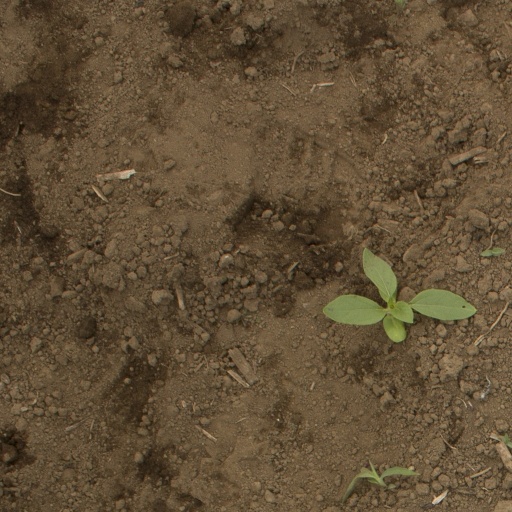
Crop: Jerusalem artichoke